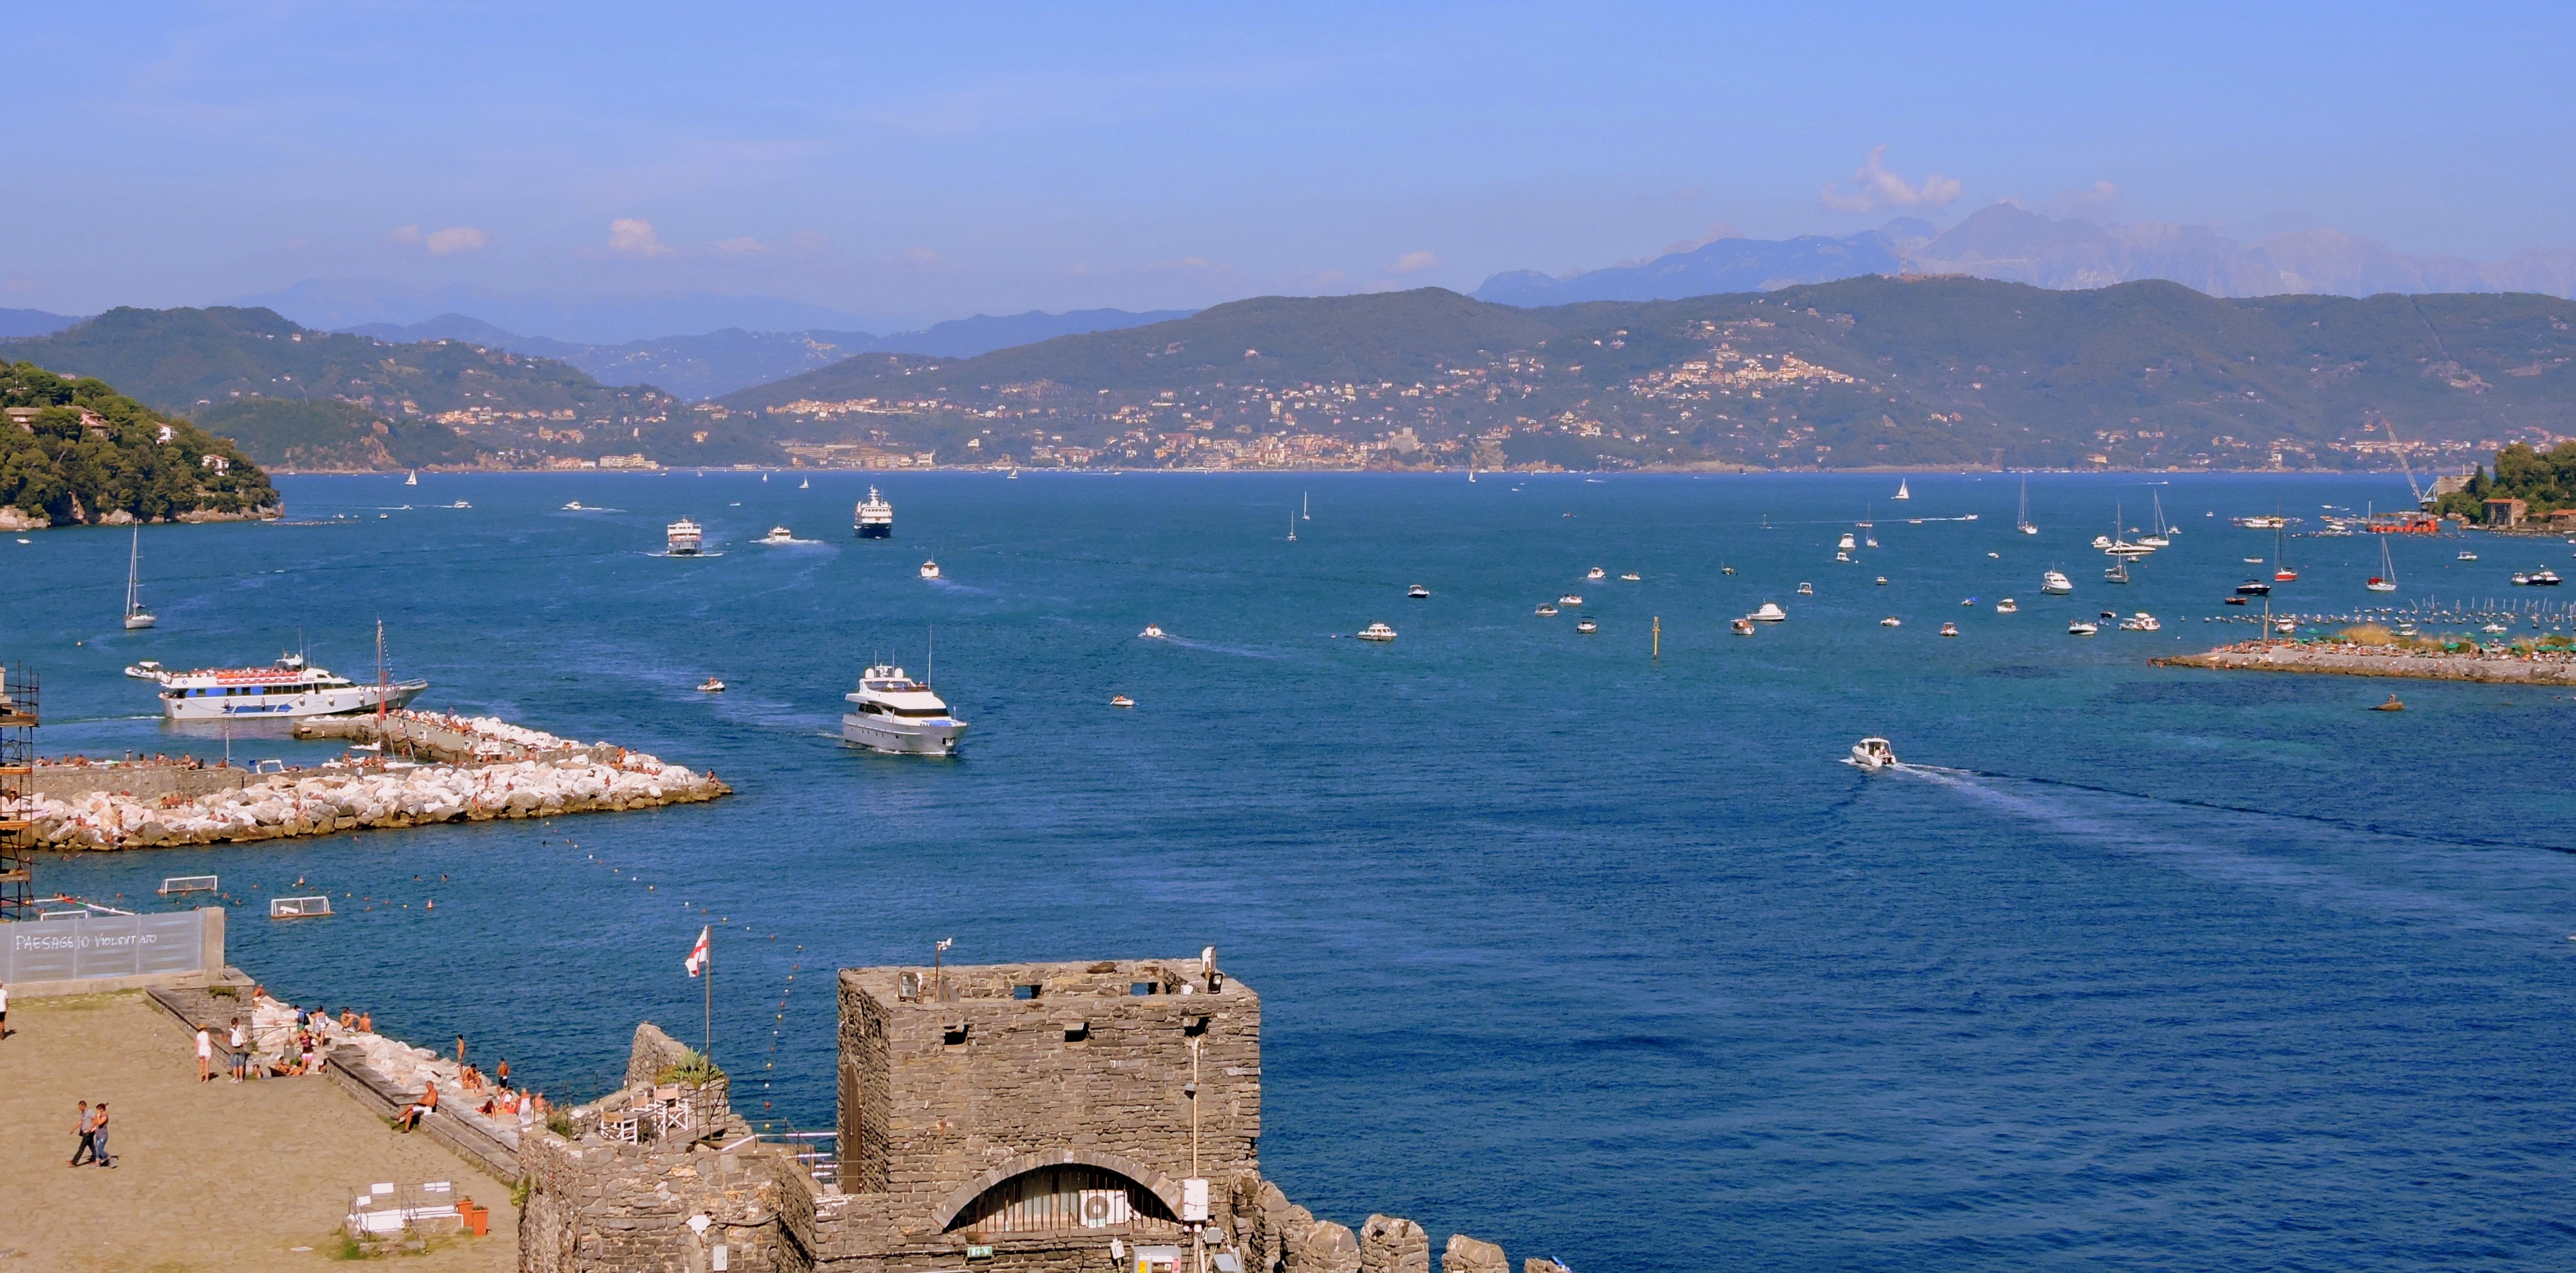
beach, sea, coast, ocean, sky, boat, shore, ship, vacation, cliff, cove, tower, bay, italy, terrain, body of water, mountains, boats, porto, cape, liguria, porto venere